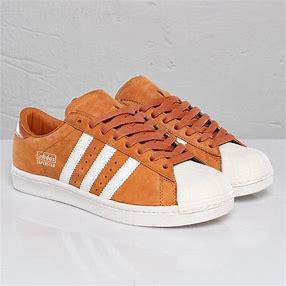
Brand: adidas
Model: Originals Superstar